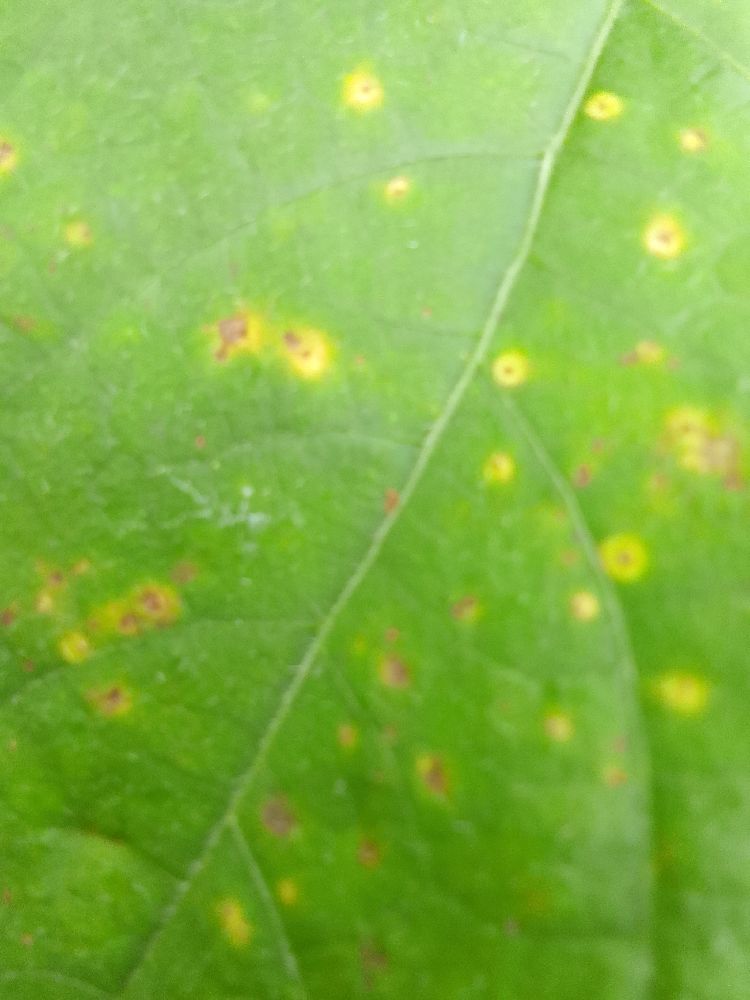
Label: rust